Song of Back and Neck

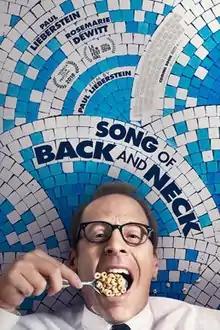
Theatrical release poster

Song of Back and Neck is a 2018 American comedy film written and directed by Paul Lieberstein in his directorial debut. The film stars Lieberstein, Rosemarie DeWitt, Robert Pine, Brian d'Arcy James, Clark Duke, and Sam Anderson. The film was released on November 30, 2018, by The Orchard.